Fort Carroll

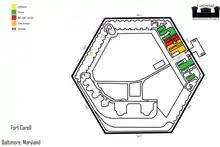
A diagram of the fort based on a 1914 topographic map

When the United States entered the Spanish–American War in 1898, the Army again defended the fort, although the batteries were completely obsolete by then. The Army, therefore, commenced the construction of modern concrete gun emplacements following the Board of Fortifications designs. The Army created three batteries: Battery Towson (two 12" barbette carriage guns), Battery Heart (two 5-inch M1897 guns on balanced pillar mounts) and Battery Augustin (two 3" balanced pedestal-mount guns).